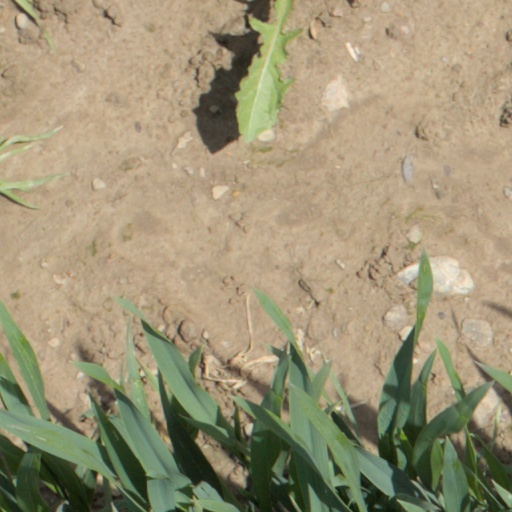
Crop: wheat